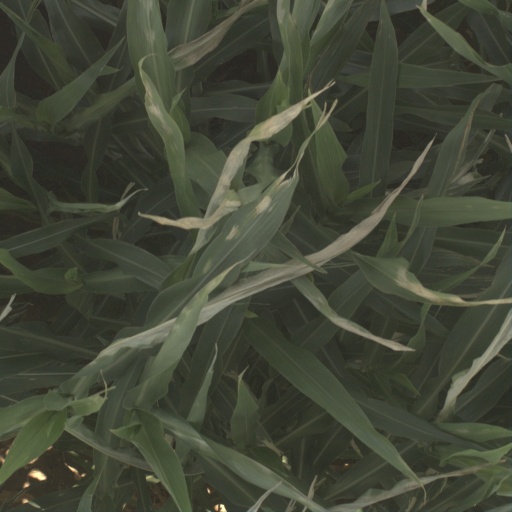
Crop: sorghum